Madame Récamier (1928 film)

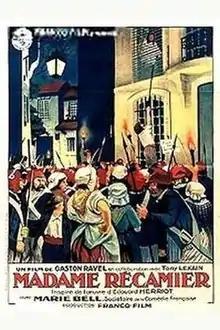

Madame Récamier is a 1928 French silent historical film directed by Tony Lekain and Gaston Ravel and starring Marie Bell, Françoise Rosay, and Edmond Van Daële. The film portrays the life of Juliette Récamier, a French society figure of the Napoleonic Era. She was also the subject of a 1920 German film of the same name.